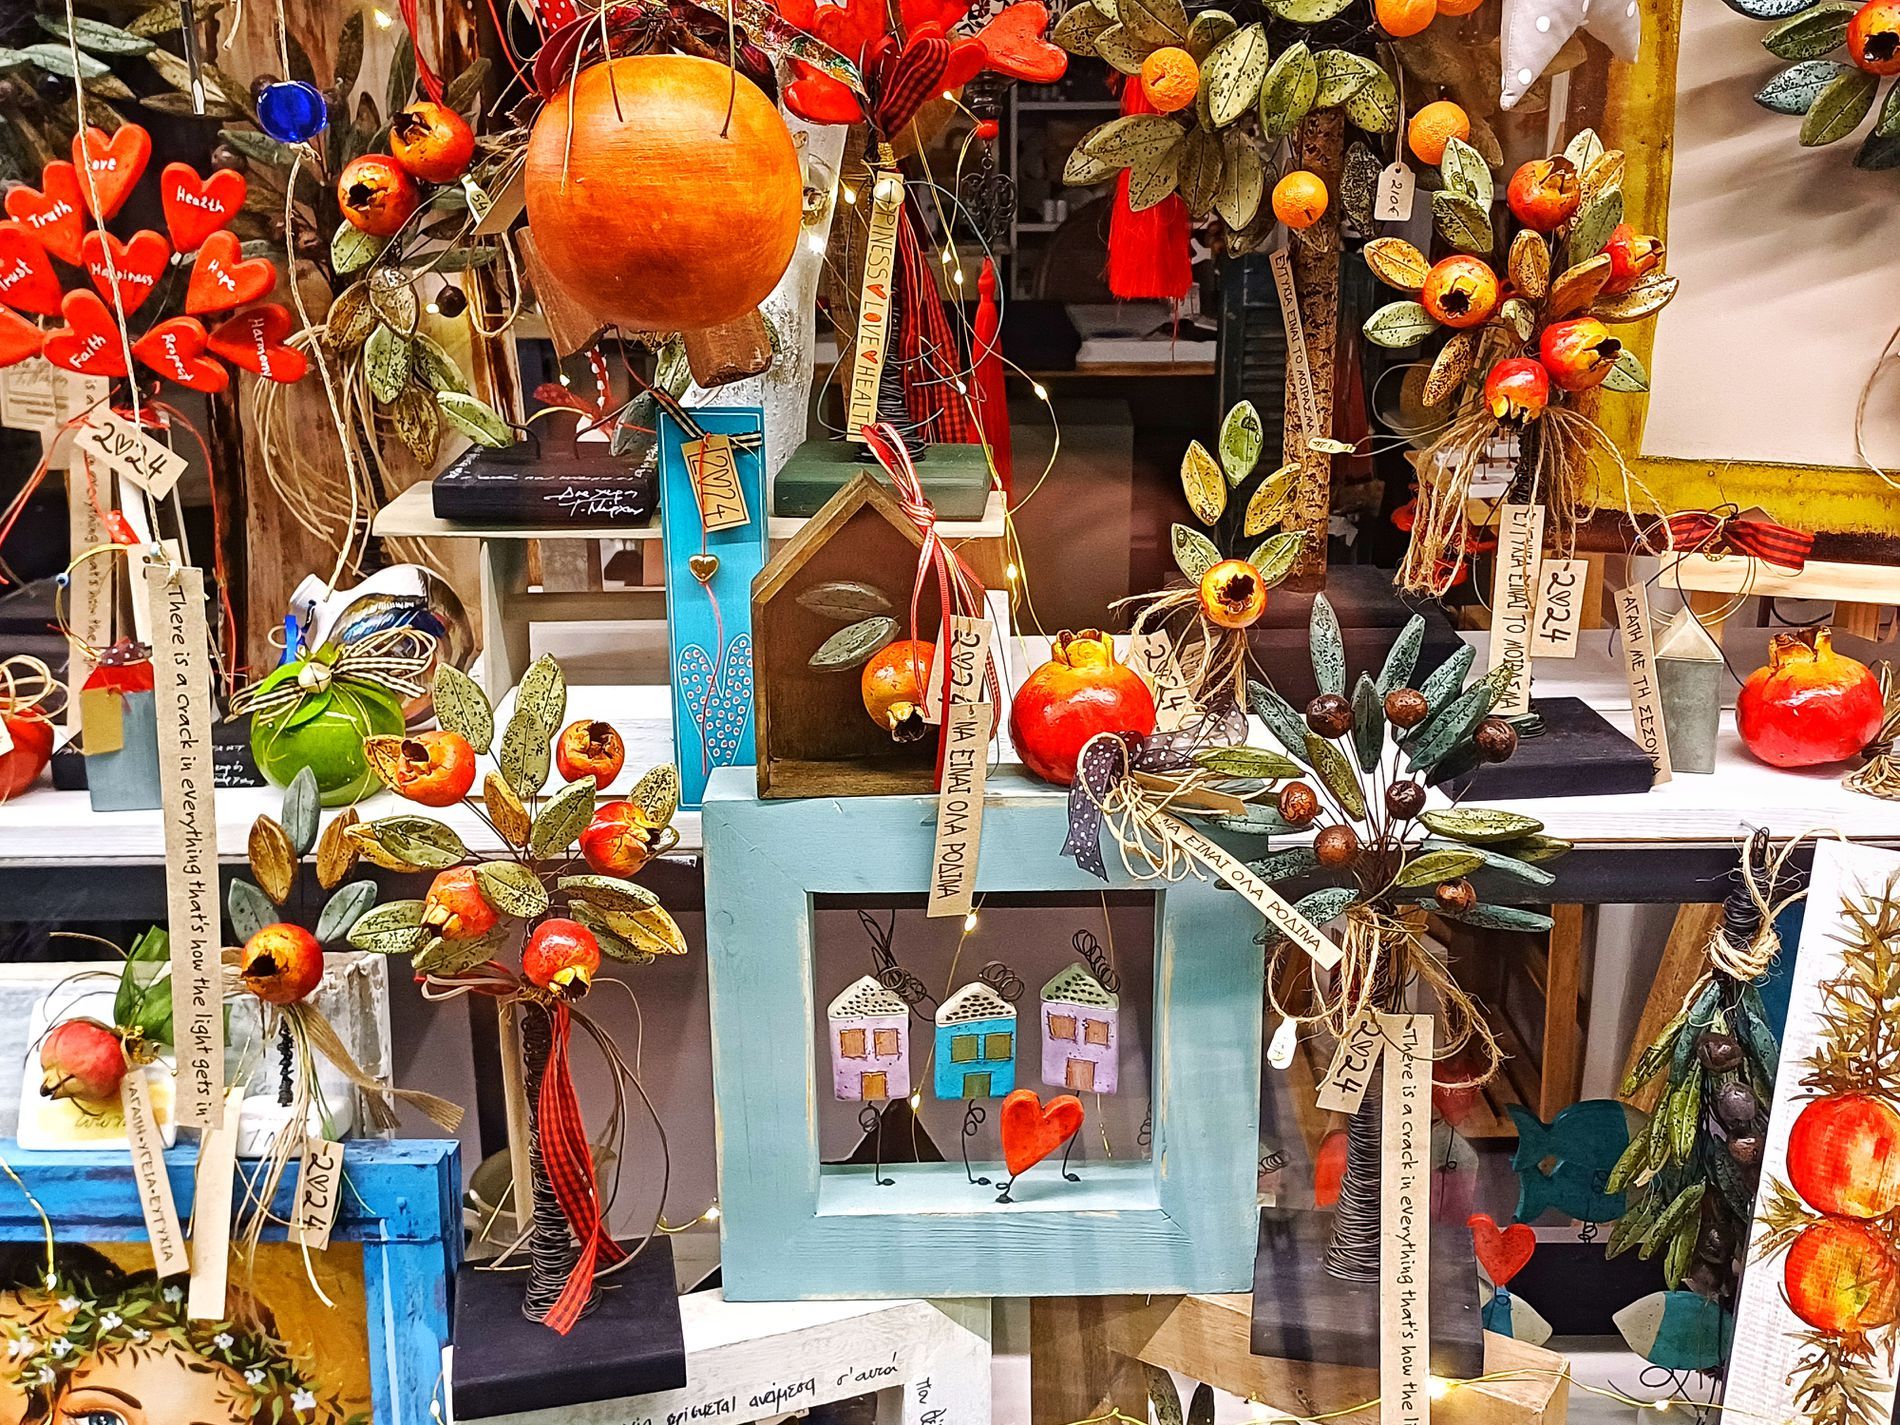
Christmas Decorations
This image shows a vibrant and colorful display of handcrafted decorative items, likely in a shop window or on a market stall. The arrangement features an abundance of pomegranate ornaments, leafy branches, and small house-shaped charms, many adorned with handwritten tags or wishes. The decorations include painted wood, metal, and fabric creating a festive and cheerful atmosphere.
An Eye-level shot captures a variety of Christmas decorations heart figures, pomegranate ornaments, and tree leaves collected together in a figure. The mood is cheerful, cozy, warm, and festive. The vibrant colors and handcrafted details evoke joy, creativity, and celebration.
The style is vibrant and documentary, focusing on capturing the details and textures of the handcrafted decorations.
Labels: Christmas, Christmas Decorations, Festival, Christmas Tree, Christmas Tree Ornaments, Adult, Bride, Female, Person, Wedding, Woman
Camera: samsung Galaxy A34 5G
Aperture: F1.8
Exposure: 1/33 sec
ISO: 400
Focal length: 4.7 mm